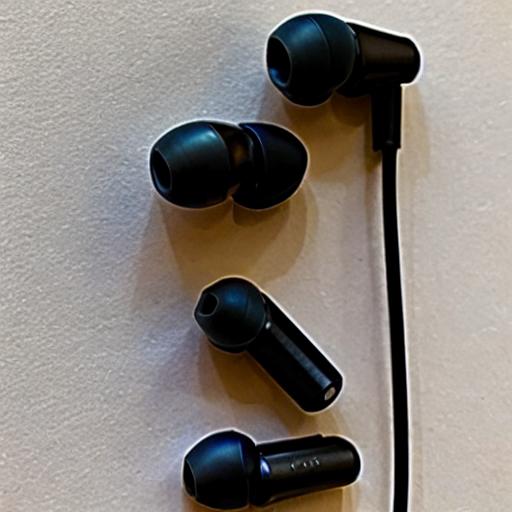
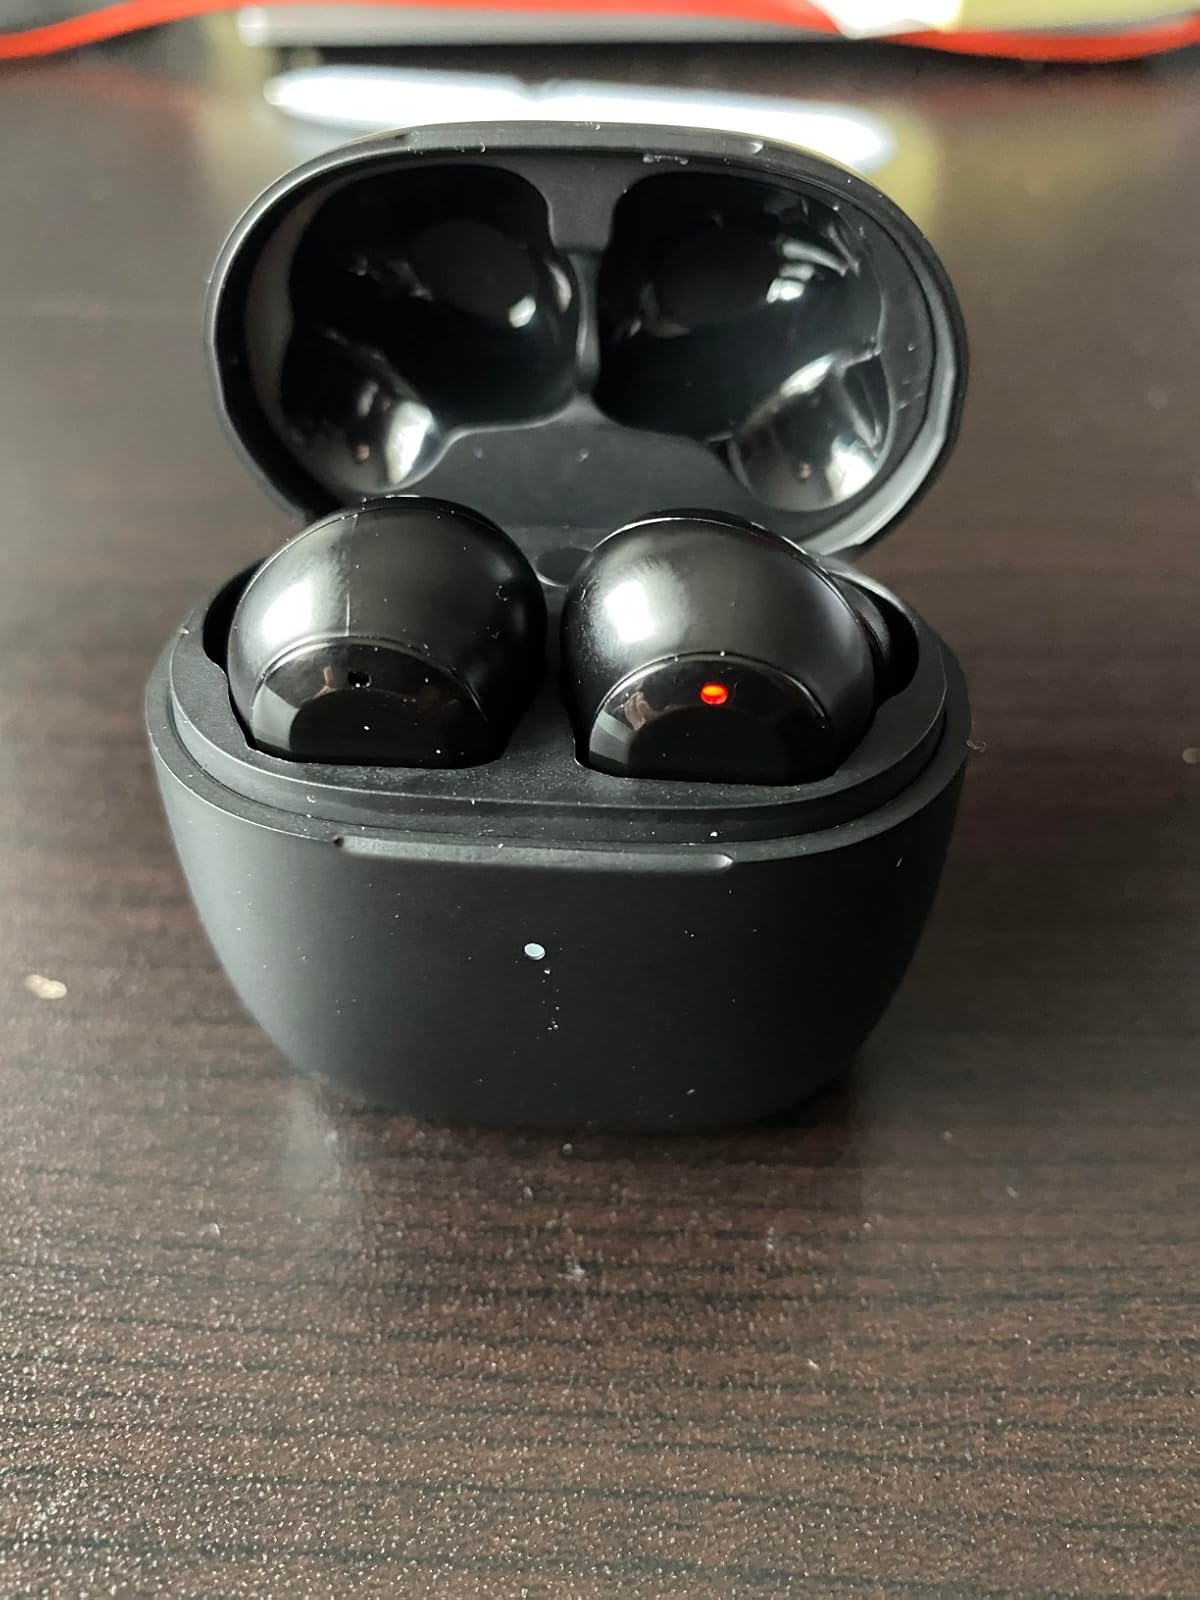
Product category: earbuds
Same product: no